Igor Corman

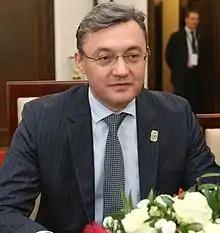
Corman in 2014

Igor Corman (born 17 December 1969) is a Moldovan politician and diplomat, President of the Moldovan Parliament from 30 May 2013 until 29 December 2014.